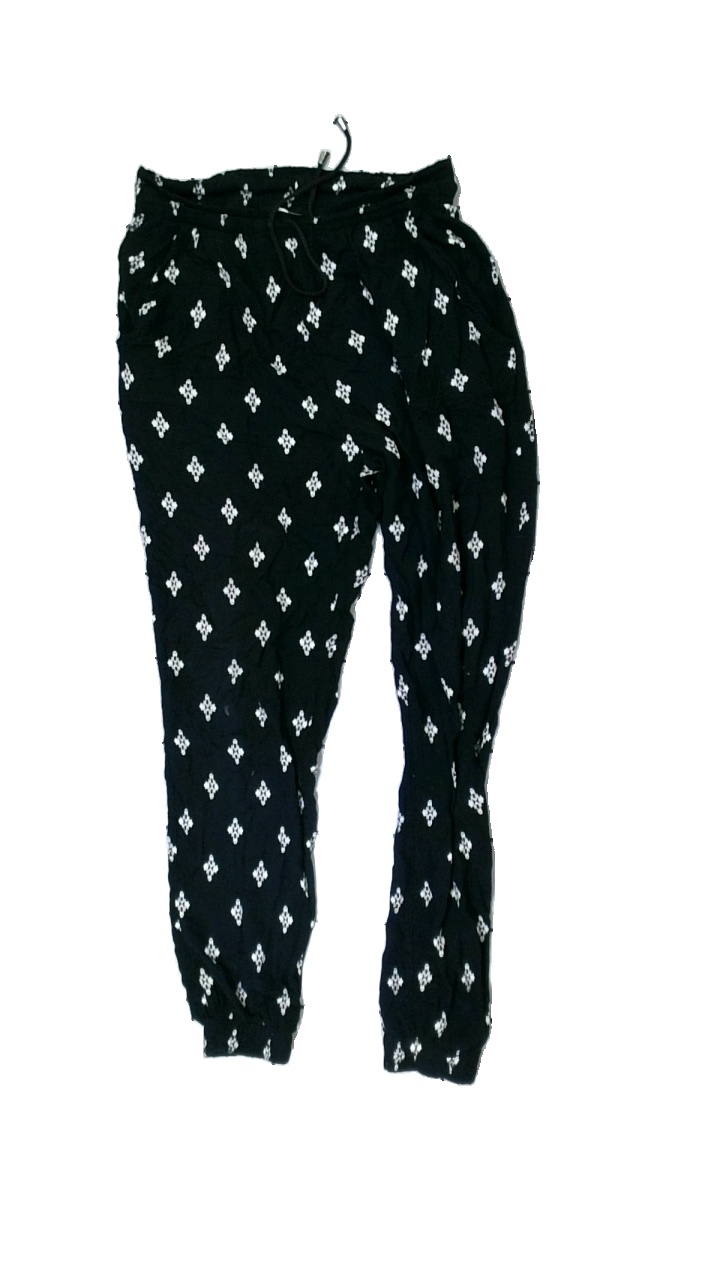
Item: Trousers (Ladies)
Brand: Missing
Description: svarta byxor med symboler över hela, fläckar på benen och håriga
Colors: Black, White
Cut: Regular
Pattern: Geometric print
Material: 100% viscose
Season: All
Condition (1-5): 3
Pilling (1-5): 5
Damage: fläckar
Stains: Major
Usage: Export
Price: <50